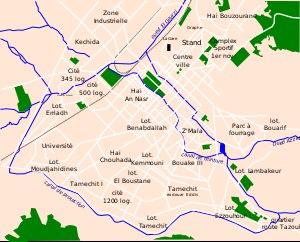
Dès sa création Batna se composait de la ville coloniale et de la ville arabe. Les deux villes étaient séparées par l’oued et évoluaient chacune selon son propre dynamisme de croissance. La ville coloniale selon un cadre planifié, la ville arabe évolua d’une manière anarchique, et de nos jours les deux parties forment une ville